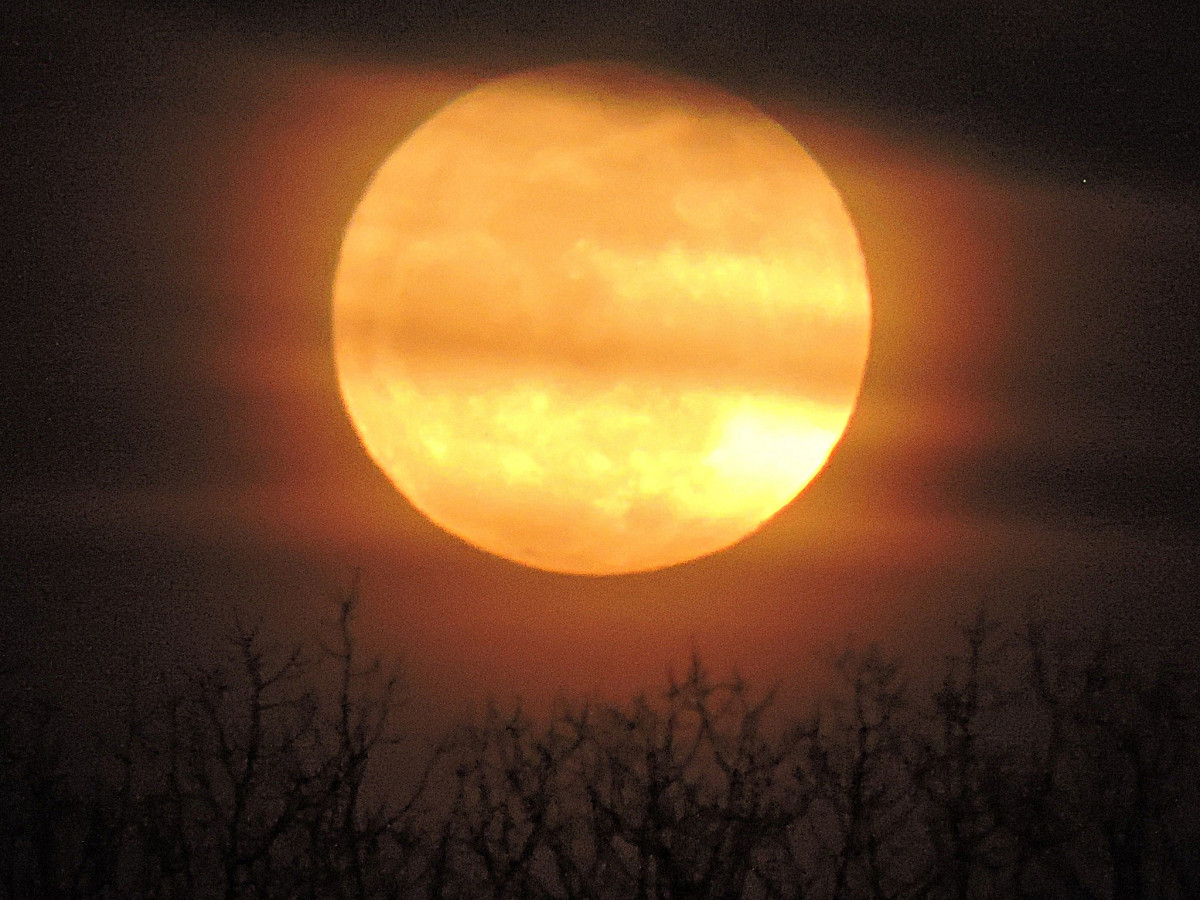
Tags: night, sunlight, atmosphere, full moon, moonlight, astronomical object